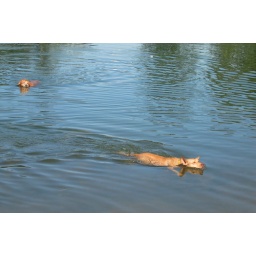
Gracie (Sara's parents' golden retriever) and Lulu swimming in a lake in Oregon.